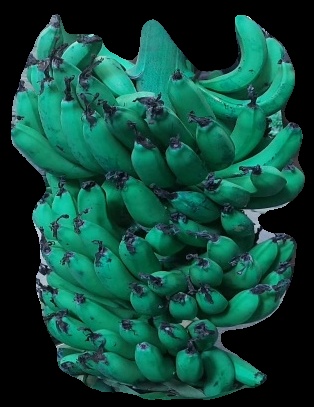
Variety: pachbale
Grade: grade3